Hans Steinbrenner (sculptor)

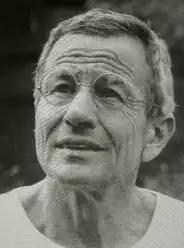
Steinbrenner,

Hans Theodor Steinbrenner (25 March 1928 – 18 June 2008) was a German painter and sculptor based in Frankfurt who focused on abstract figures in wood and stone. Many of his works are in public space.